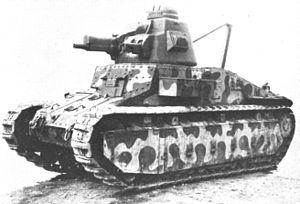
Le Renault D1 est un char léger d'accompagnement de l'infanterie étudié pour remplacer les Renault FT dans l'Armée française. Dépassé lorsque survient le second conflit mondial, il participe néanmoins à la bataille de France en juin 1940 et également à la campagne de Tunisie en 1942-1943.